Pierre Joseph Célestin François

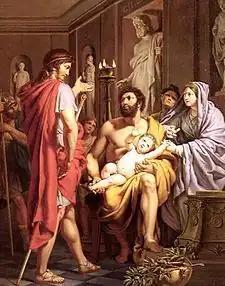
"Themistocles with king Admetus"

Pierre Joseph Célestin François or Joseph François (29 March 1759 - 13 March 1851) was a history, genre and miniature painter and etcher from the Southern Netherlands. He is known for his religious and mythological subjects and portraits executed in a Neoclassicist style.